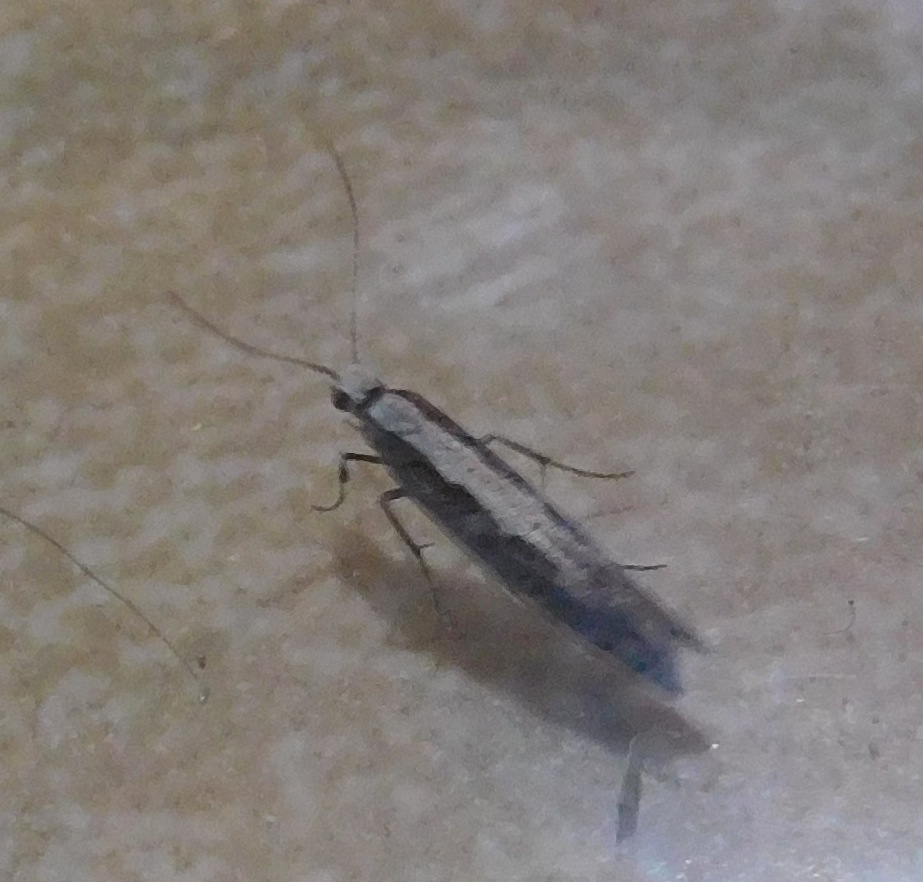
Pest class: diamondback_moth